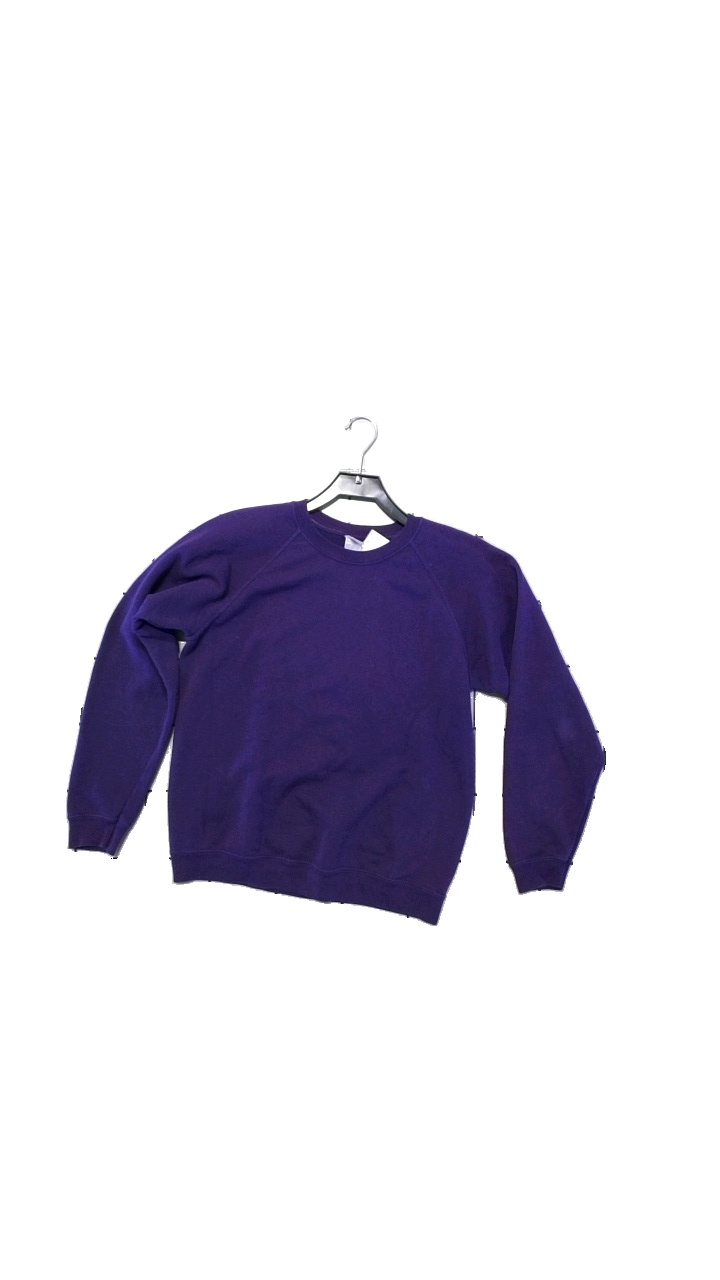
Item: Sweater (Children)
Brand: Fruitof The Loom
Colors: Purple
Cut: Regular
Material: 80%Cotton,20%Polyester
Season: All
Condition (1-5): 3
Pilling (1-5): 2
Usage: Reuse
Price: <50